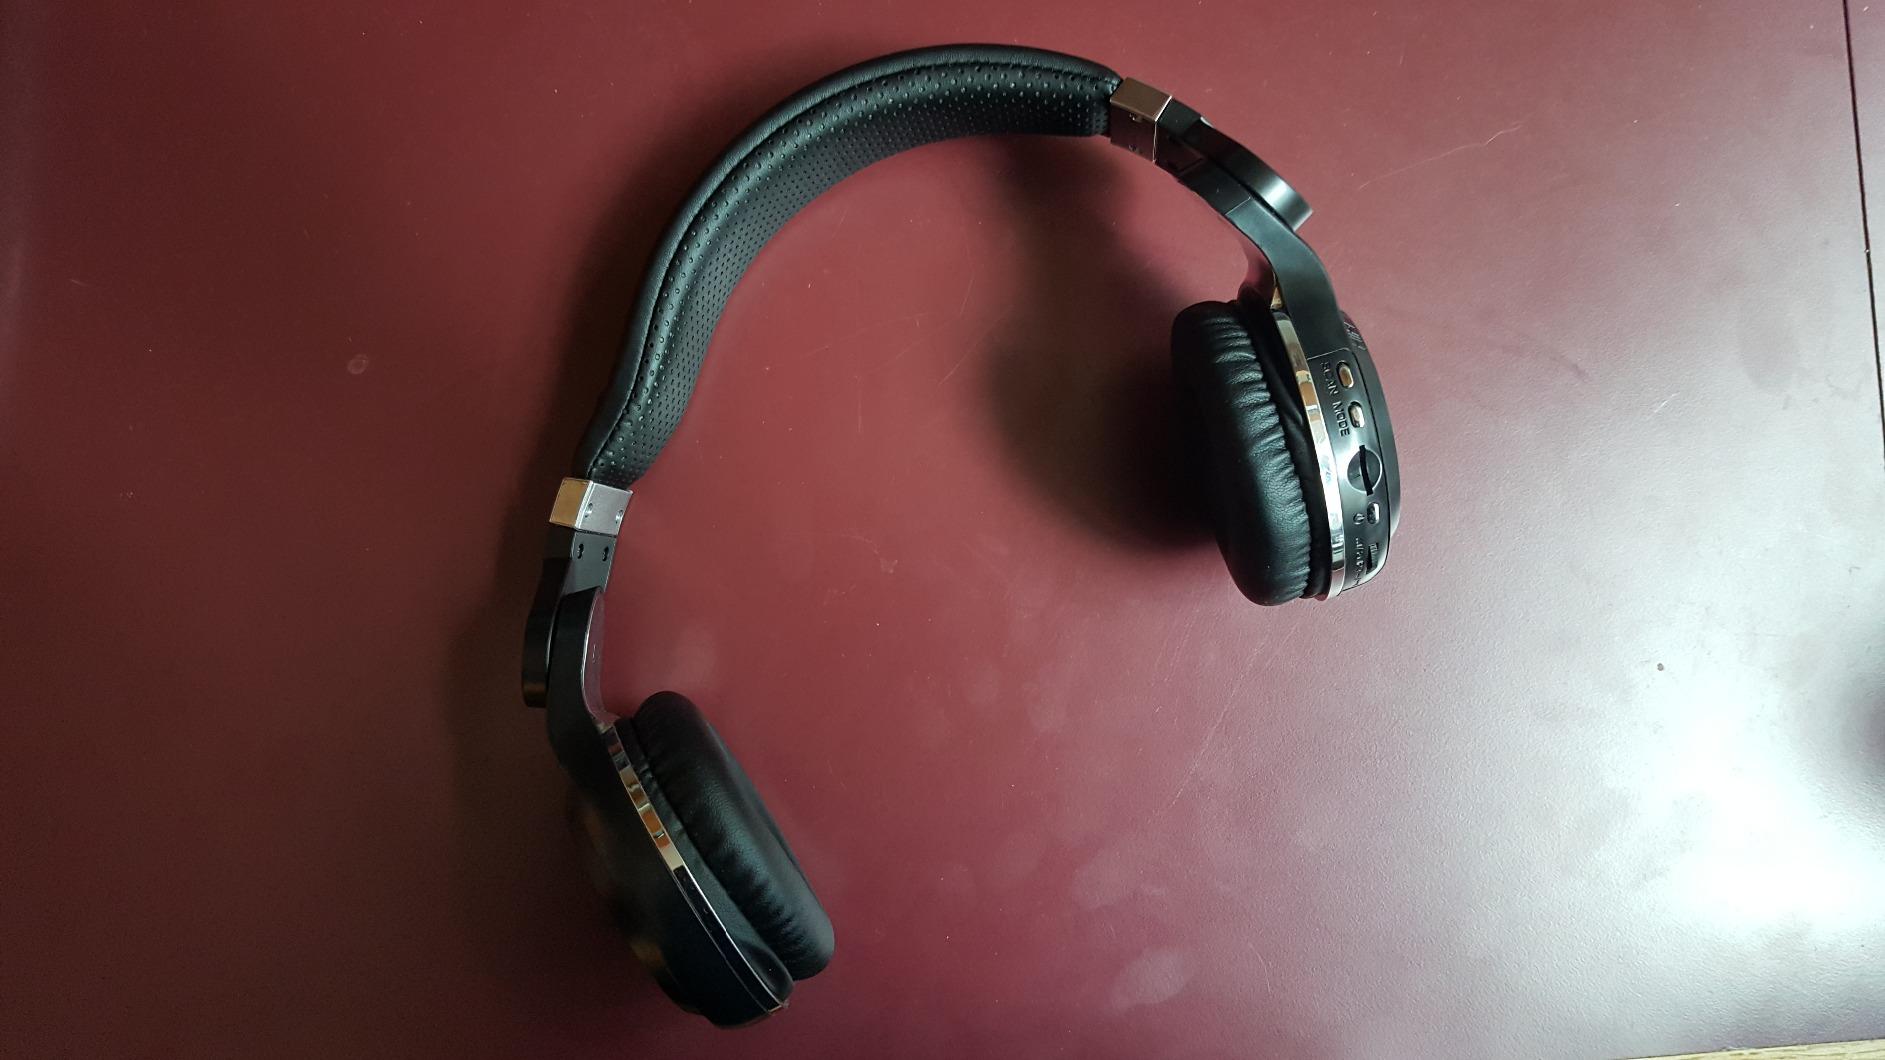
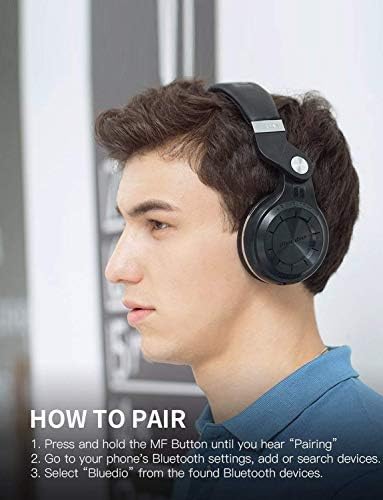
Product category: headphones
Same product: no